Albert Hilger

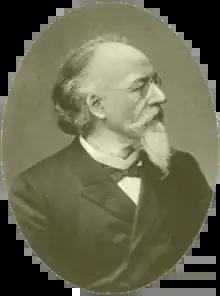

Albert Hilger (2 May 1839 in Homburg – 18 May 1905 in Possenhofen) was a German pharmacologist and chemist, known for his work in the field of food chemistry.